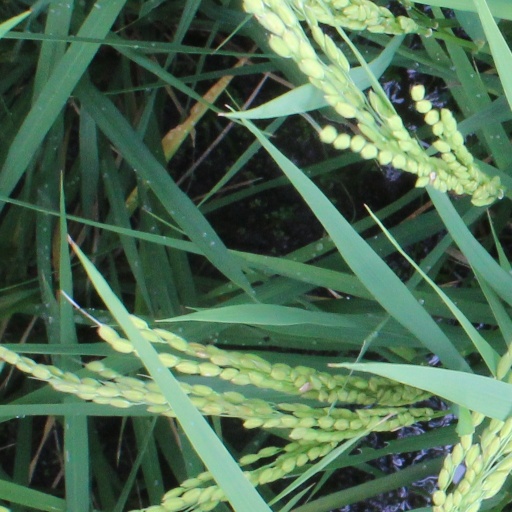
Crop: rice